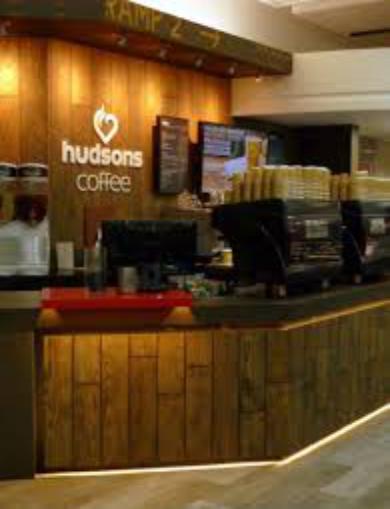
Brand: Hudsons Coffee-1
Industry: Food